Black Prince (rocket)

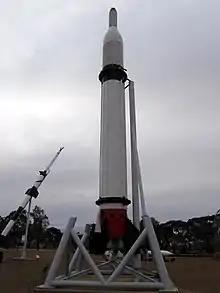
A Black Knight rocket – the intended second stage for the Black Prince launcher

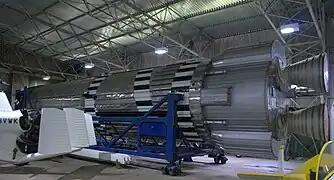
A preserved Blue Streak missile – the intended first stage for the Black Prince launcher

During the early 1950s, the British government had identified the need to develop its own series of ballistic missiles due to advances being made in this field, particularly by the Soviet Union and the United States. A British programme to develop such a missile, named Blue Streak, was promptly initiated; however, there were key questions over the then-relatively unknown scenario of what such a vehicle would encounter when attempting re-entry to the atmosphere, there were fears that such a vehicle might simply burn up like a meteor and therefore be unachievable.